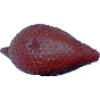
Label: Salak 1